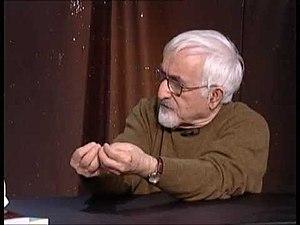
Enric Cortès i Minguella est un capucin et bibliste Catalan.